Latin American Xchange

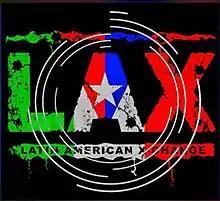
The official LAX logo

The Latin American Xchange (LAX) is a professional wrestling stable that has wrestled in various incarnations primarily for Total Nonstop Action / Impact Wrestling and currently in Major League Wrestling (MLW).